The Bear and the Maiden Fair

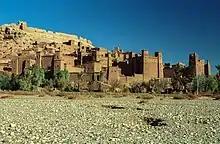
The episode introduces Yunkai, based on the Moroccan city of Aït Benhaddou.

The production continued to use Morocco to depict the Slaver's Bay. While the coastal city of Essaouira had doubled as Astapor, this episode used the city of Aït Benhaddou (near Ouarzazate) to depict Yunkai. Daenerys's camp was built in the nearby location of Little Barrage.